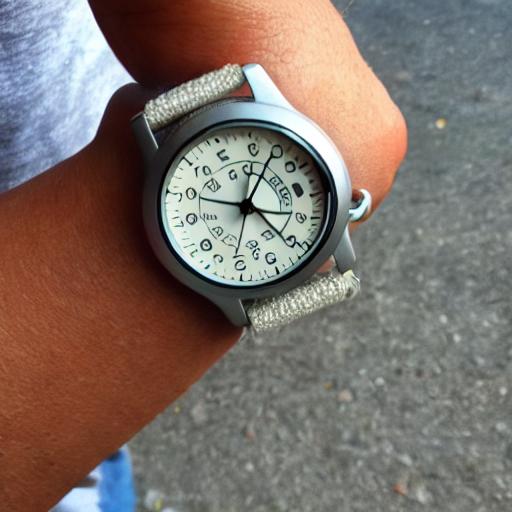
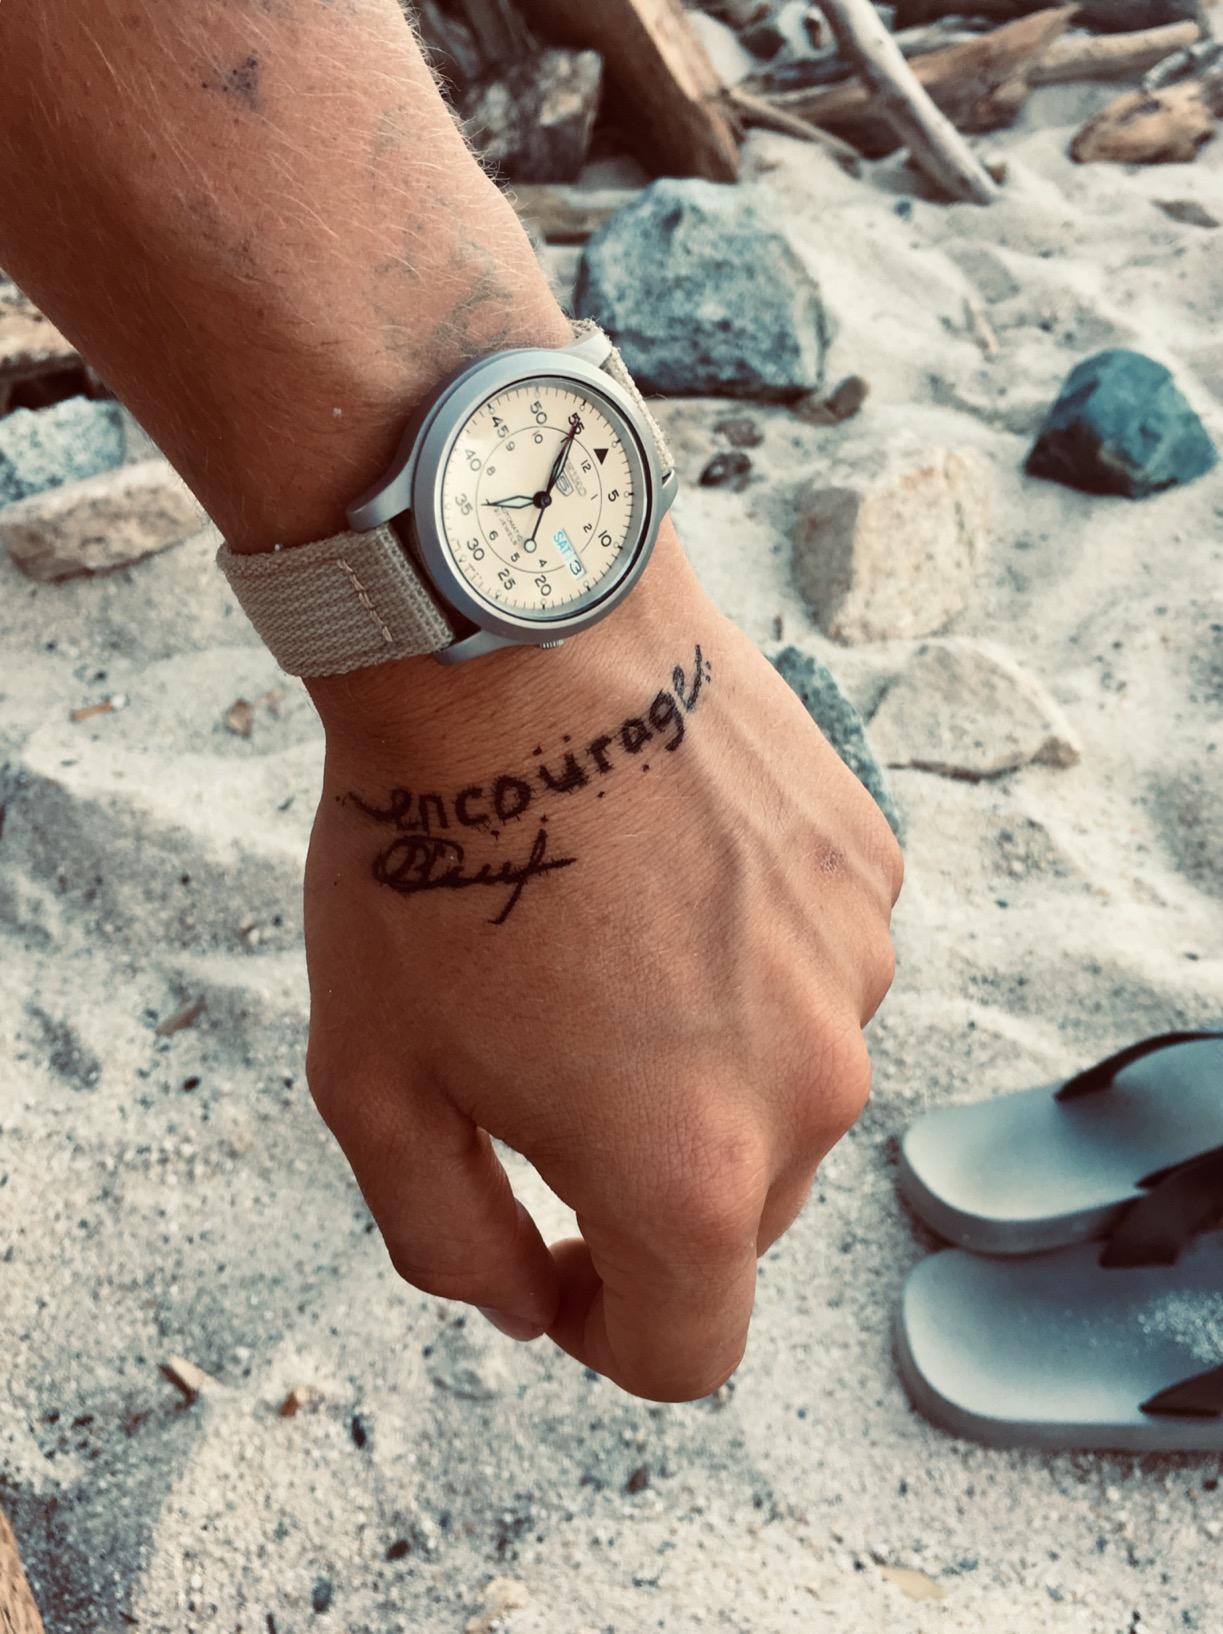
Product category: accessories_watch
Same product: no